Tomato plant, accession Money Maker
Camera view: bottom (45 deg); turntable rotation: 120 degrees
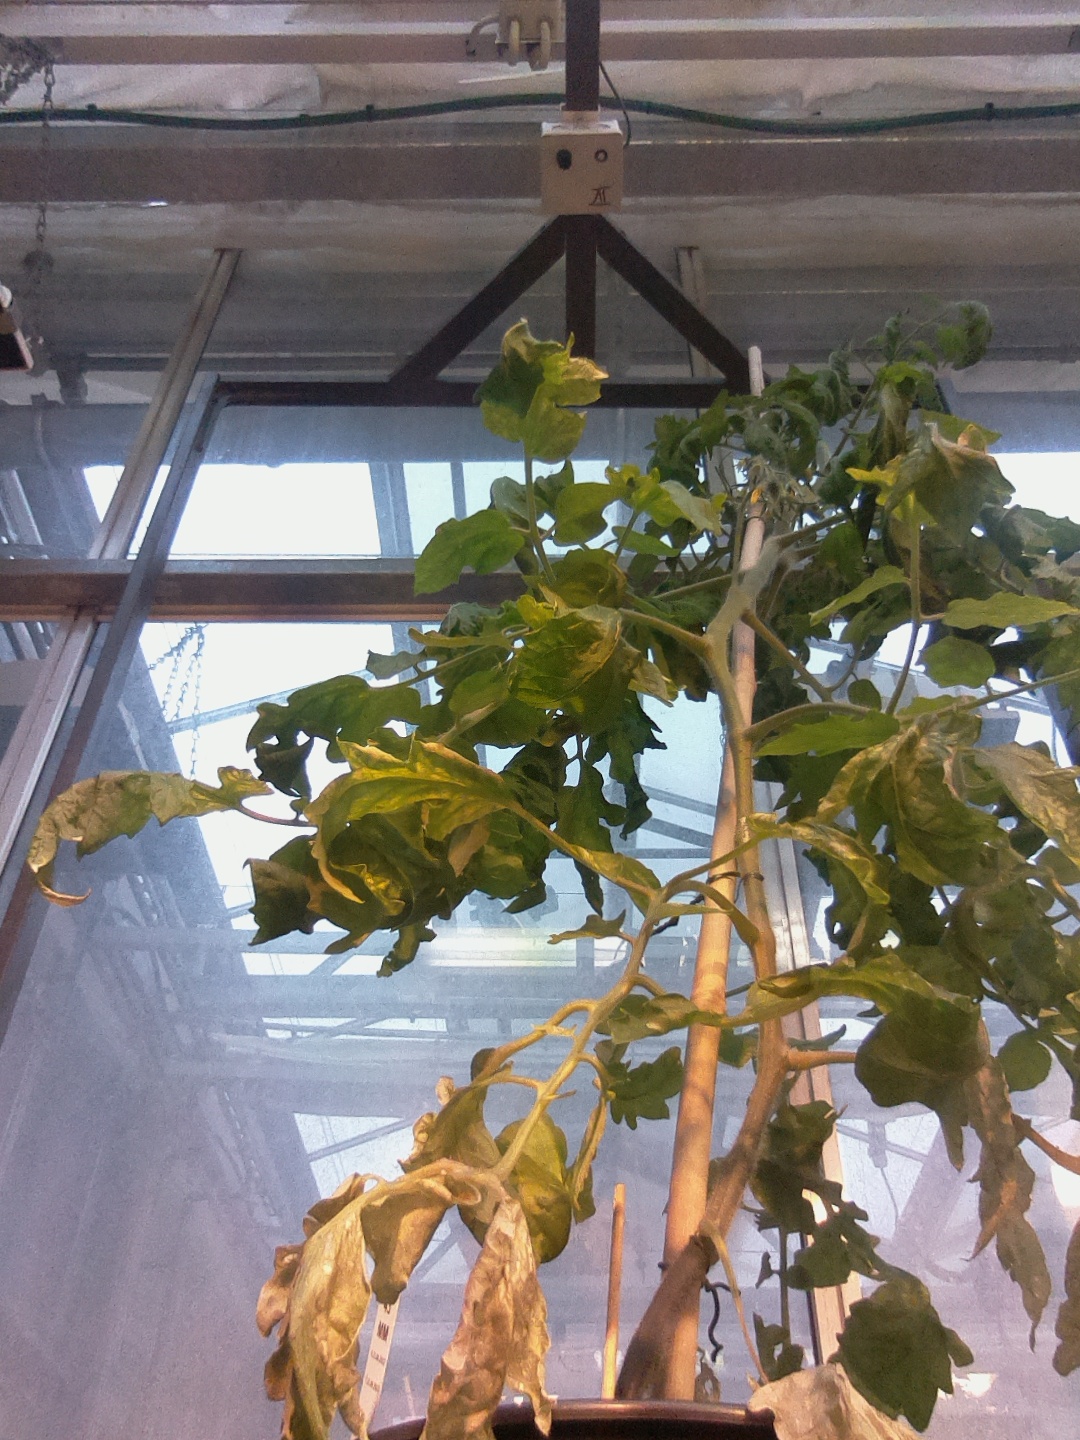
BBCH growth stage 70: Fruits at the main stem or branches visibles